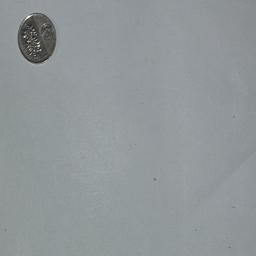
Label: 5_New_Back